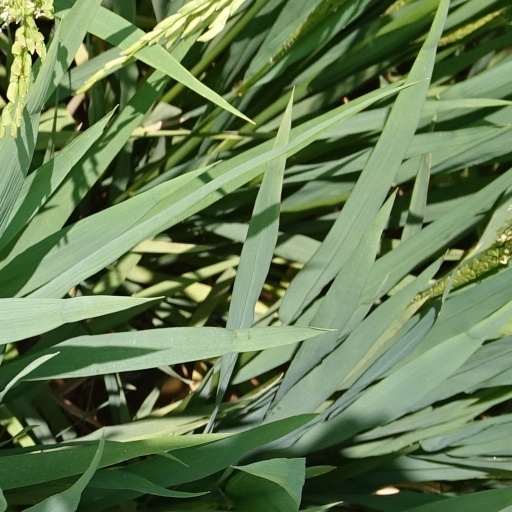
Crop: rice